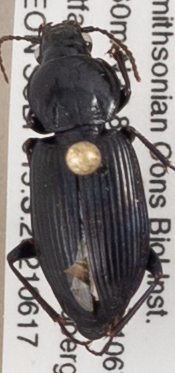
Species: Pterostichus mutus
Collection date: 2021-06-03
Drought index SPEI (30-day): -1.532
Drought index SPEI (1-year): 0.072
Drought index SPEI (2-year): -0.24